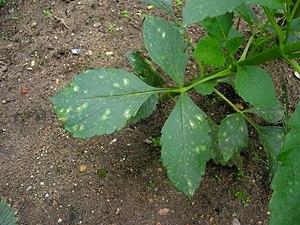
Entyloma est un genre de champignon phytoparasite de la famille des Entylomataceae, de la classe des Exobasidiomycetes et de la sous-division des Ustilaginomycotina. Son espèce type est Entyloma microsporum.